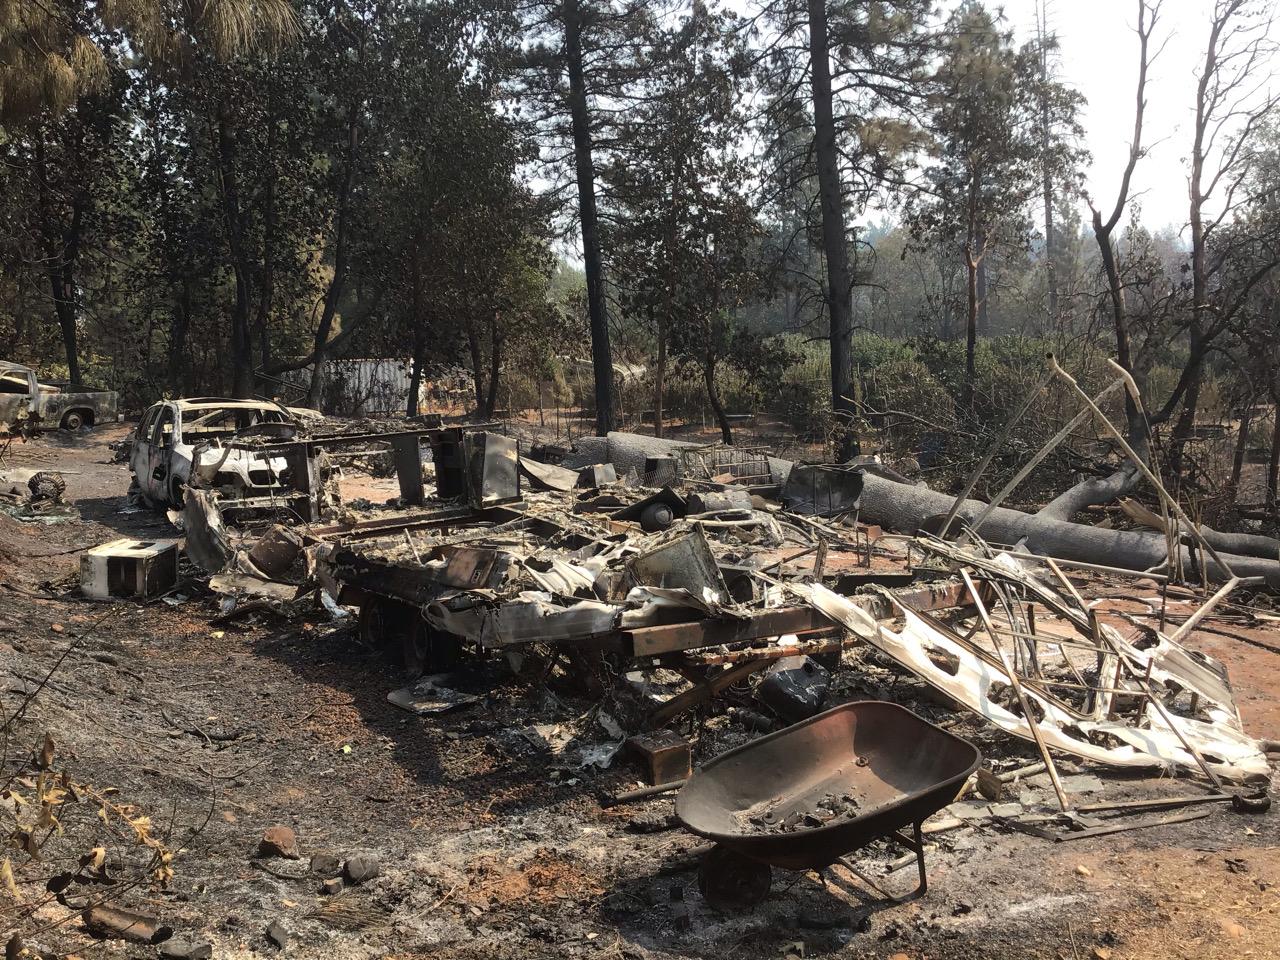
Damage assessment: destroyed